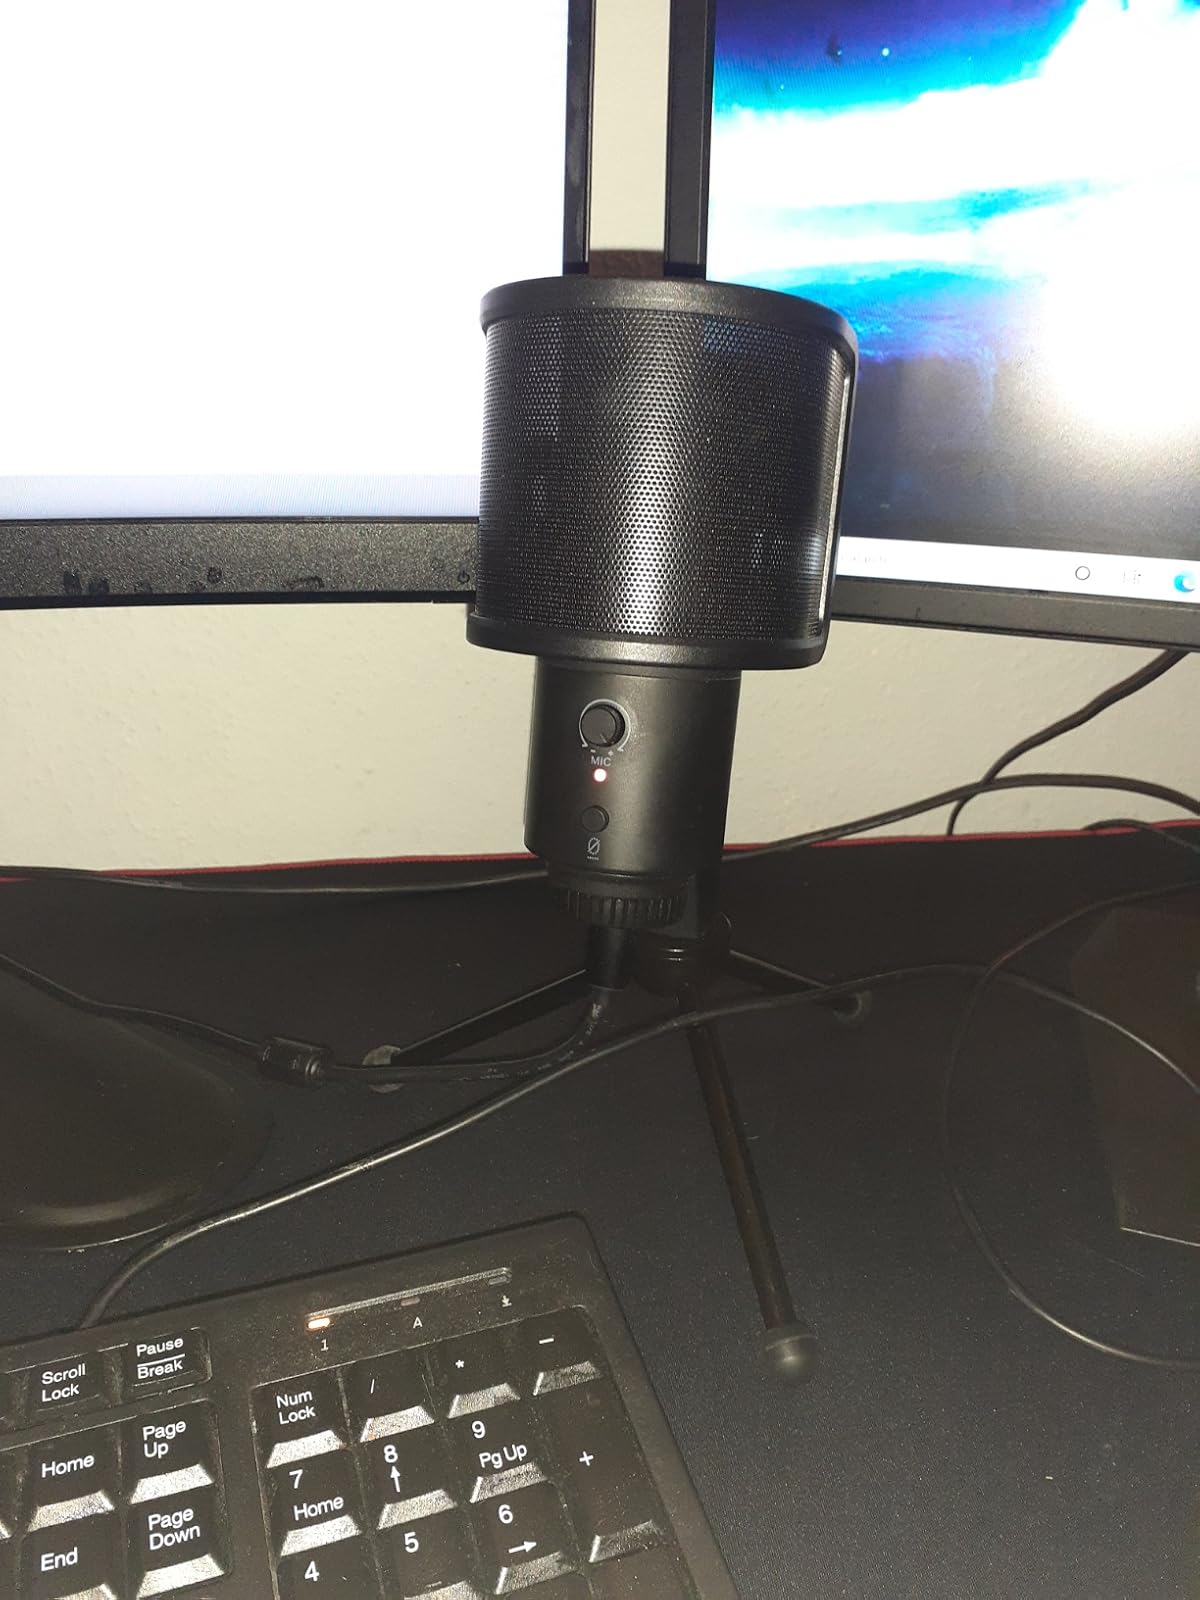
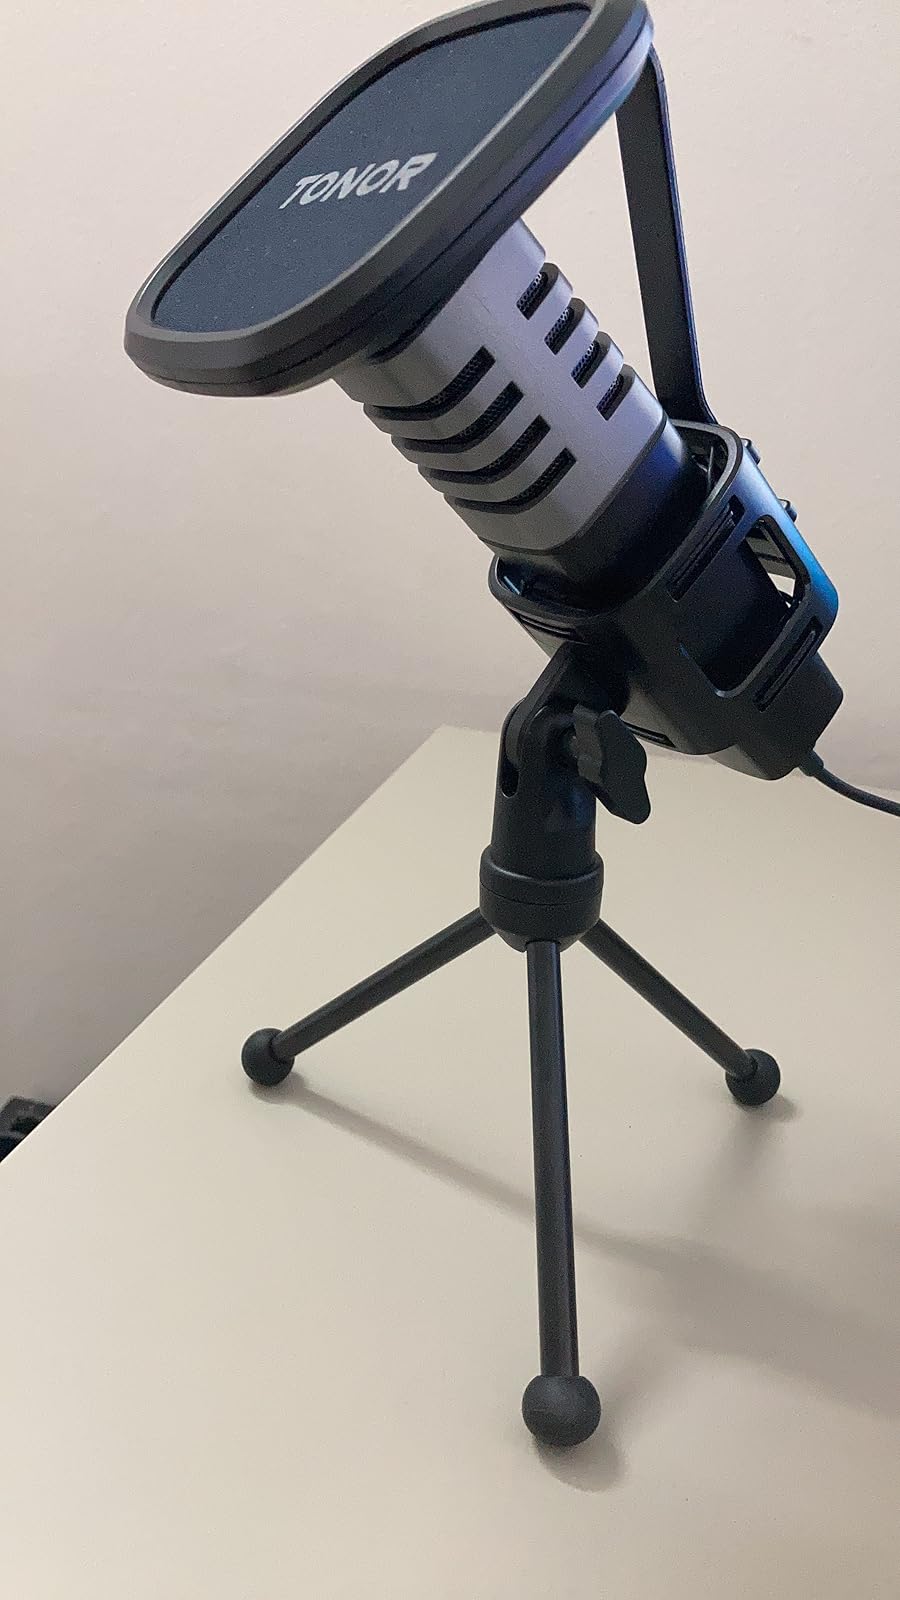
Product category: microphone
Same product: no